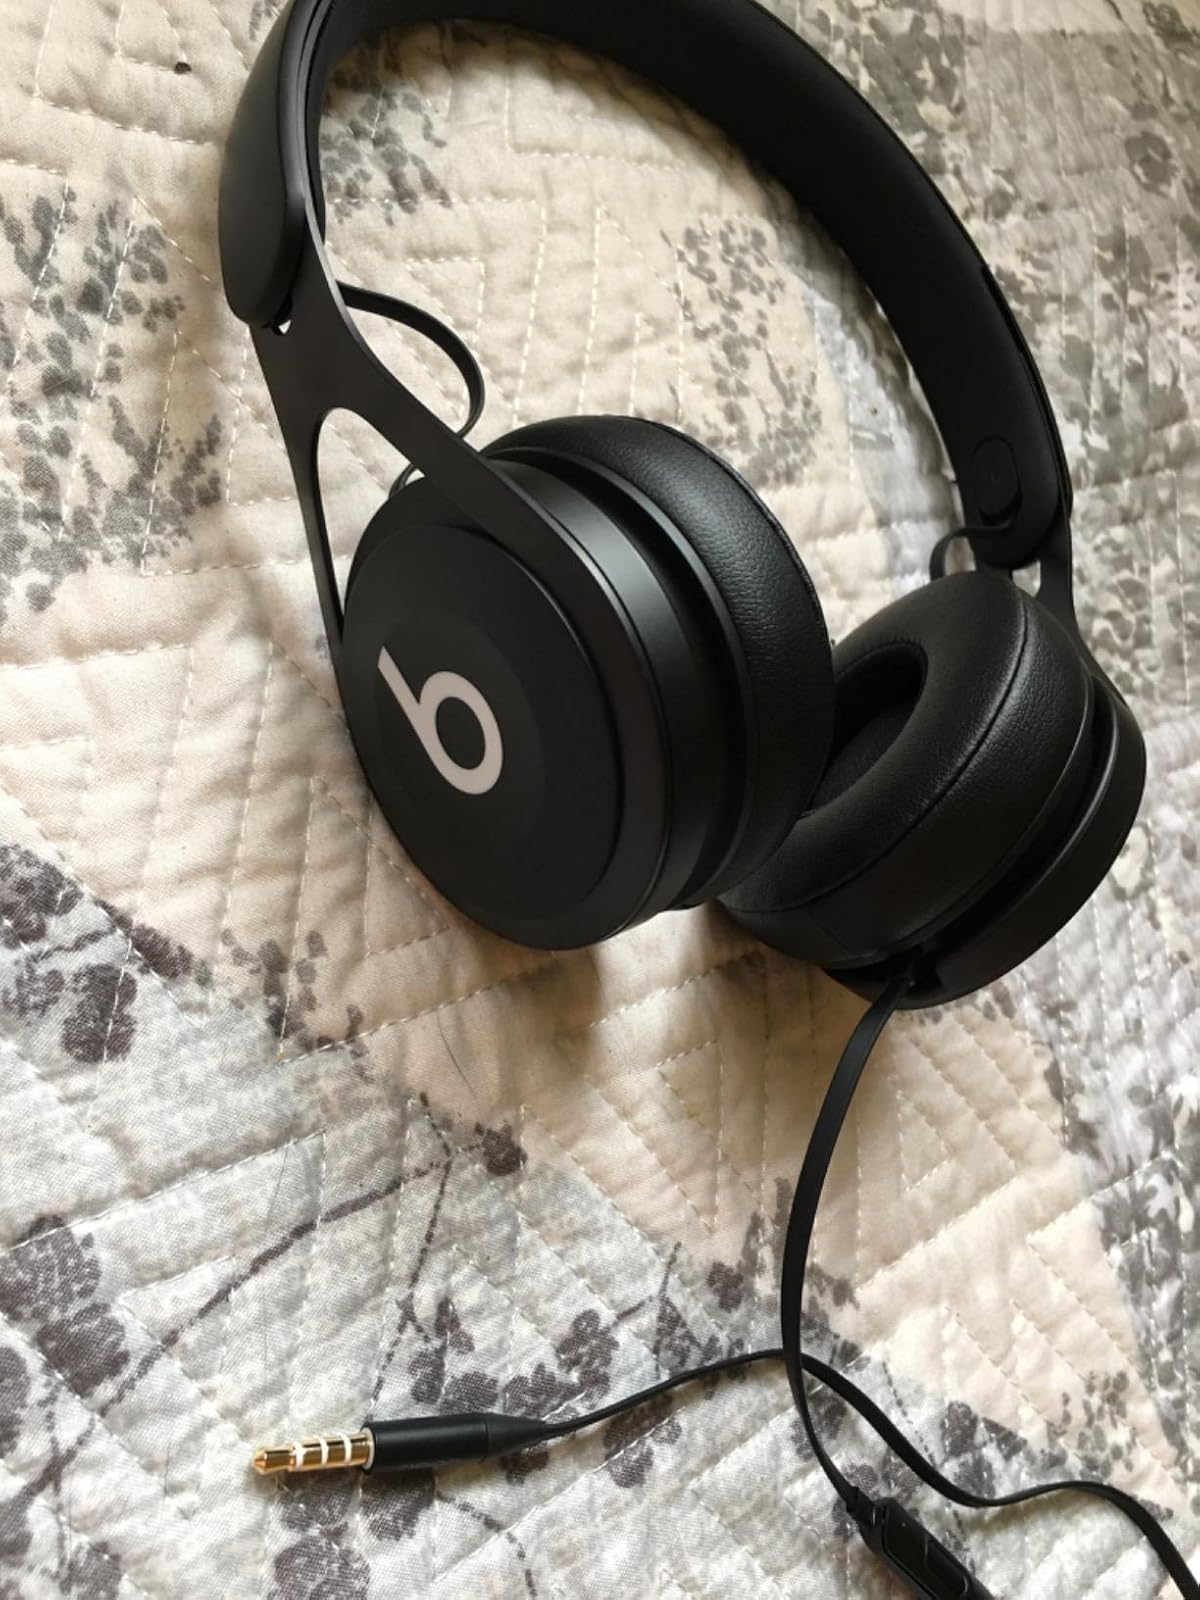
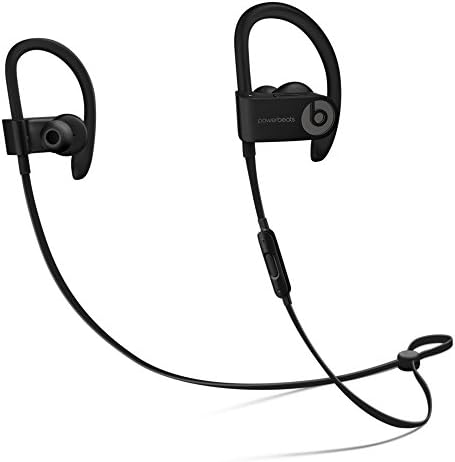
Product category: headphones
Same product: no